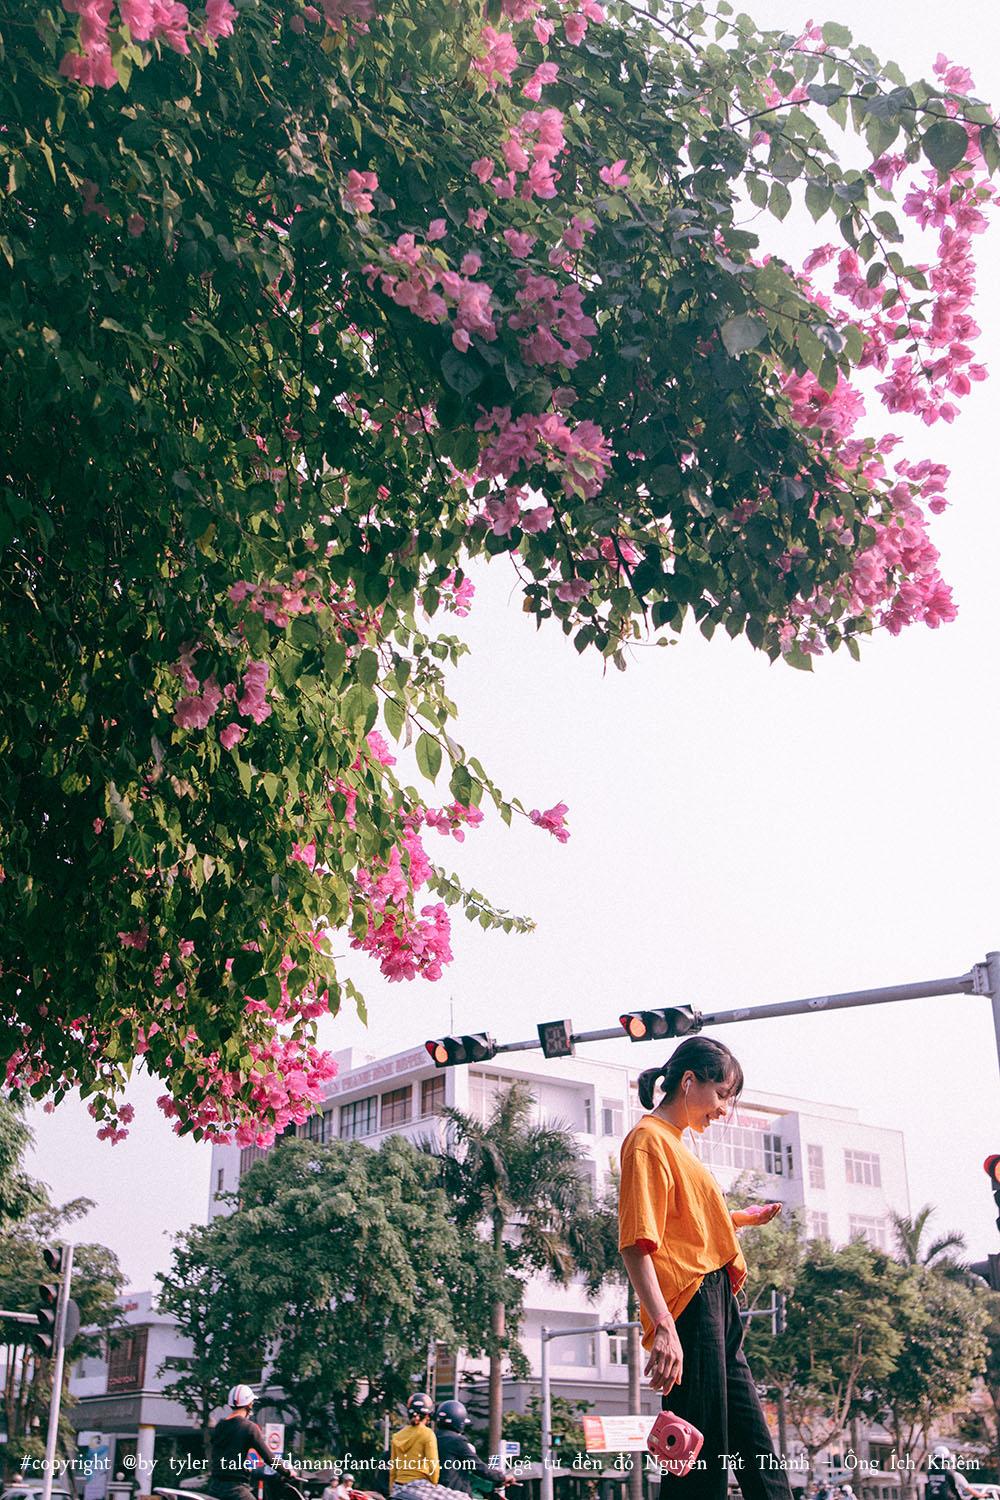
có một cô gái mặc áo cam đang đứng dưới một cái cây có hoa màu hồng